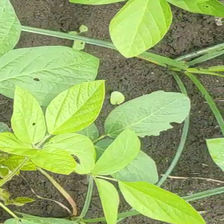
Weed species: Lavhala_(Cyperus_Rotundus)